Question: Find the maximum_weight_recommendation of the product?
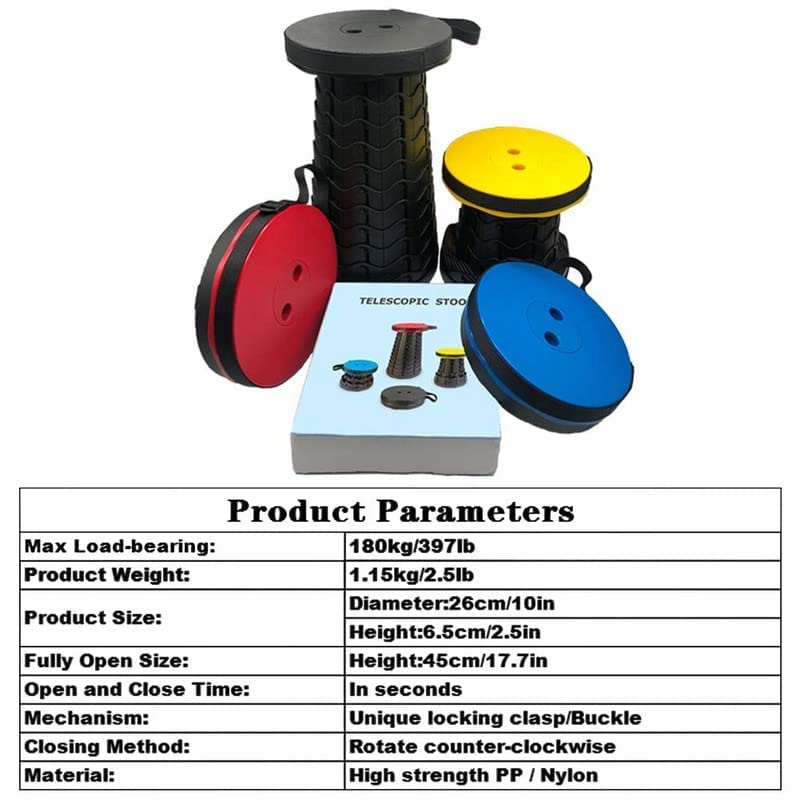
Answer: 397 pound